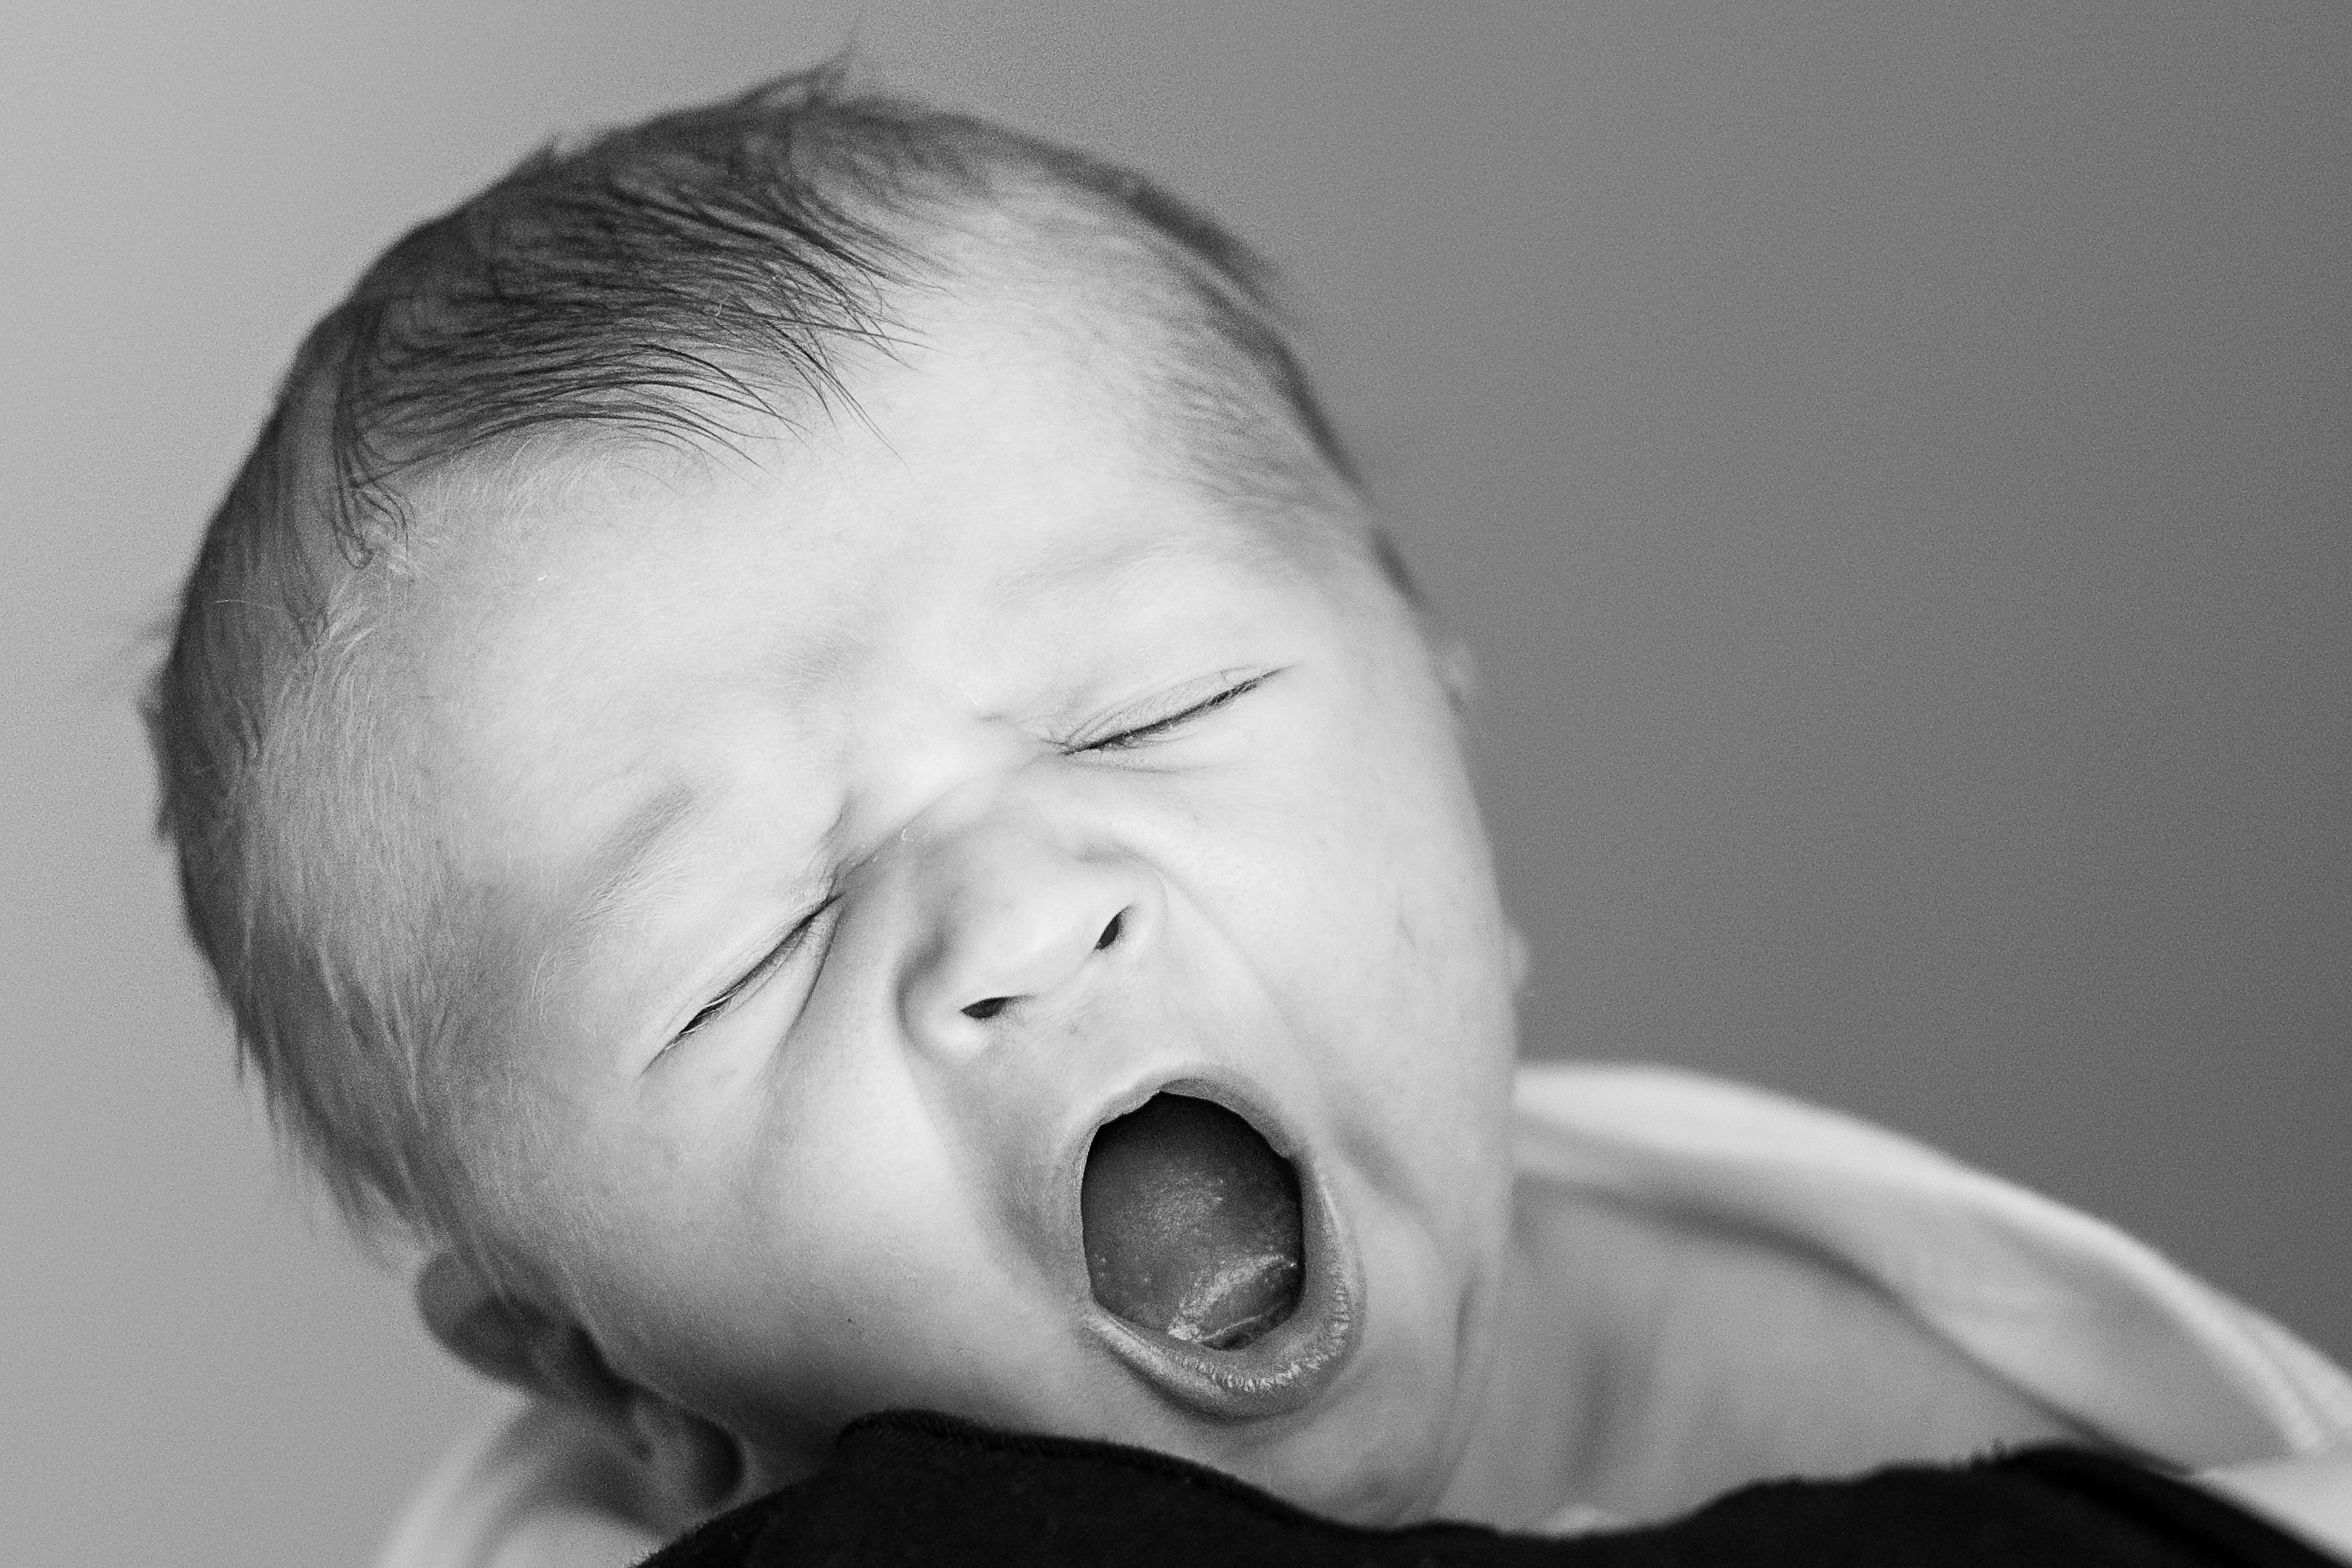
person, black and white, white, photography, portrait, child, black, monochrome, facial expression, smile, close up, face, nose, infant, newborn, toddler, eye, head, skin, organ, laughter, yawning, emotion, parenting, monochrome photography, portrait photography, early days, first year, new motherhood